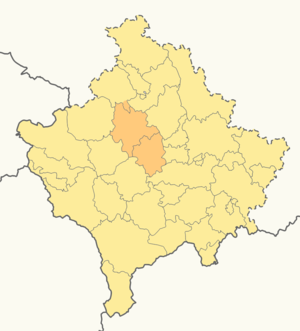
Drenica est une région du centre du Kosovo, située à l'ouest de la capitale Pristina. La région, qui est peuplée exclusivement de Kosovars de culture albanaise, a toujours opposé une forte résistance à la présence ottomane ou plus récemment à celle du gouvernement yougoslave, durant la guerre du Kosovo.